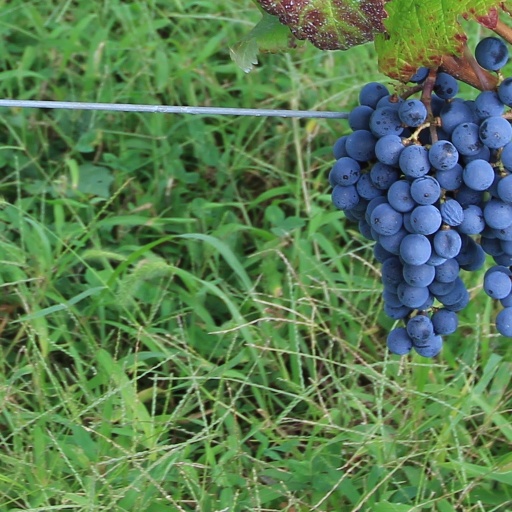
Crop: grape